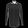
Label: Shirt